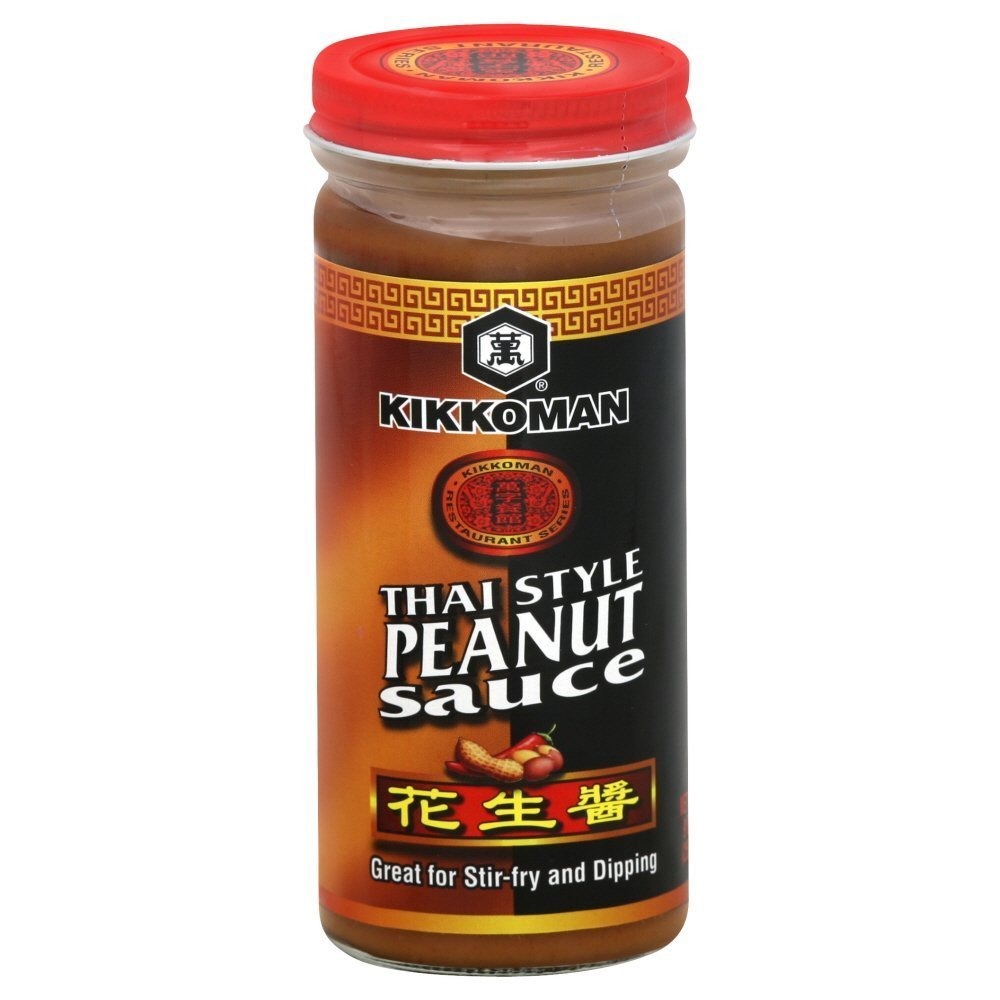
Item Name: Kikkoman Thai Style Peanut Sauce, 9 Ounce (Pack of 6)
Value: 54.0
Unit: Fl Oz

Price: 27.075